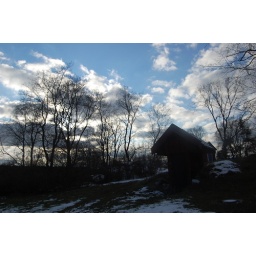
Food cellar with jams and whine and stuff, also snow and clouds on the ground and in the air.